Robert Seyfarth (scientist)

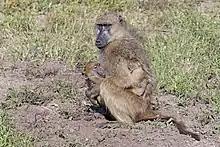
Female Chacma baboon ("Papio ursinus griseipes") with infant (Botswana)

From 1992 to 2008, Seyfarth and Cheney studied vocal communication and social structure of chacma baboons, at the Moremi Game Reserve in Botswana. This research was summarized in their book "Baboon Metaphysics" (2007). Seyfarth and Cheney studied baboon vocalizations, social relationships, and social cognition, with a particular interest in factors that contribute to baboon fitness. Their research showed that baboons are acutely aware of hierarchies and relationships in the group they belong to. Baboon mothers who build good relationships with other adults greatly increase the chance of their offspring's survival. According to Seyfarth, the rules for successful baboons are, "like [those] in a Jane Austen novel, be nice to your relatives and get in with the high-ranking relatives".